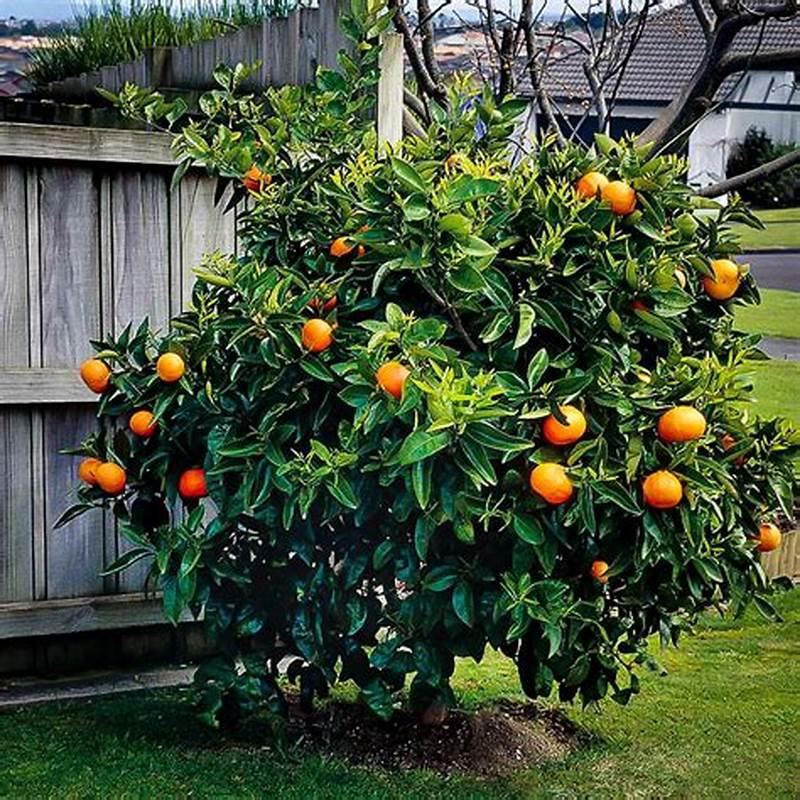
Mfumo wa umwagiliaji, unajumuisha mabomba yanayotiririka kando ya mimea na mabomba hayo ya plastiki huwa na vidokezo vodogo vinavyotoa maji polepole kwenye mizizi ya mimea, kuhakikisha unyevu unaoelekezwa moja kwa moja kwenye eneo la mizizi, bila kupoteza maji kwa uvuguvugu au vukizi.